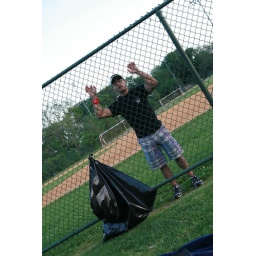
after running around the baseball field, justin decided to climb the fence